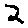
Label: 2